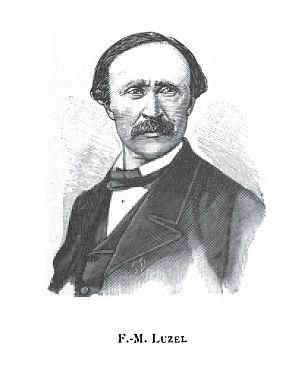
Portrait gravé de F. M. Luzel, en page 89 de Joseph Rousse, La poésie bretonne au XIXe siècle, Lethielleux Paris 1895. L'image est plus ancienne, vers 1870.